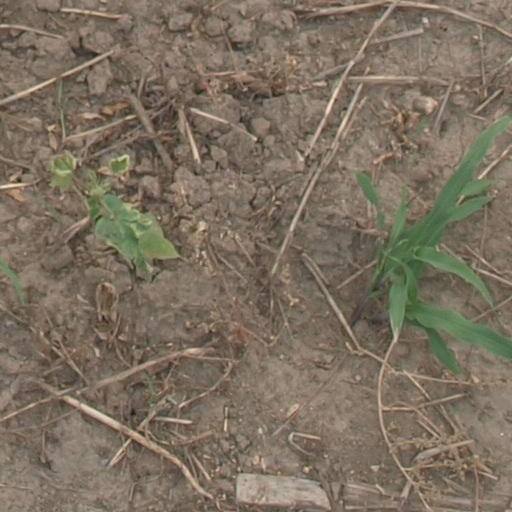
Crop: maize; corn